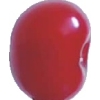
Label: cherry_sour